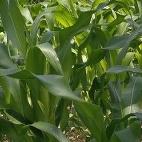
Crop: Maize
Condition: healthy-leaf